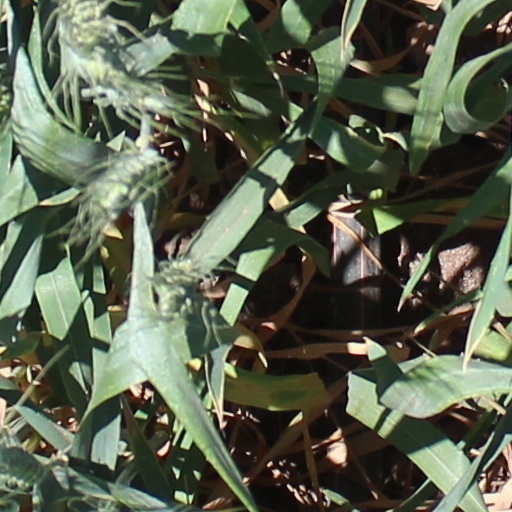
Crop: wheat